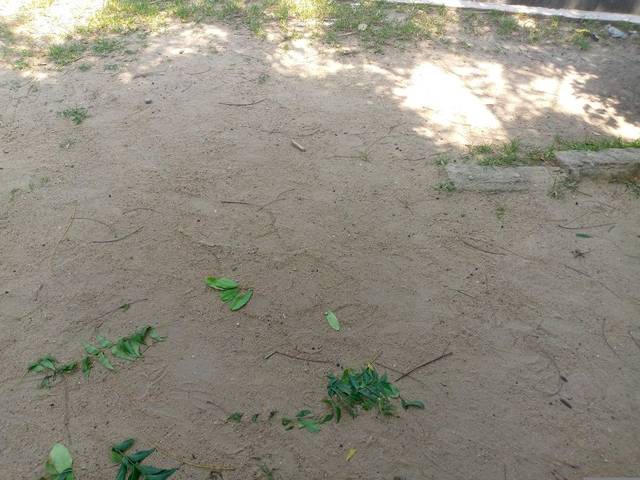
Region: Nigeria
Coordinates: 11.827, 13.126